Folk costume

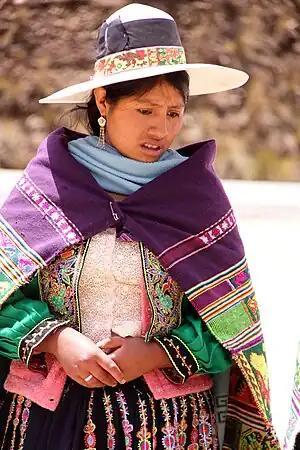
Indigenous woman in traditional dress near Cochabamba, Bolivia

Summer residents of Nantucket will often wear Nantucket Reds. In Utah, Mormons may dress in 19th-century pioneer clothing for Mormon Trail–related activities and events. The Amish (mostly found in Pennsylvania, Ohio and Indiana) follow a style of plain dress.